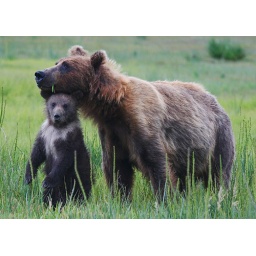
This brown bear sow and cub let us watch then for over an hour.